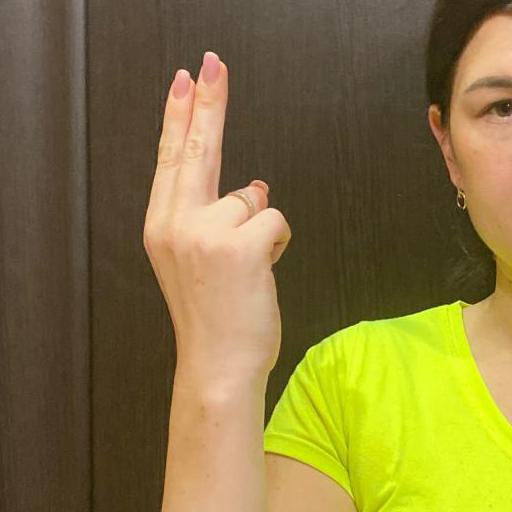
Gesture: two_up_inverted